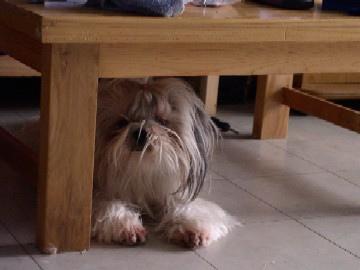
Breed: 361-n000123-Shih_Tzu